Education in Chad

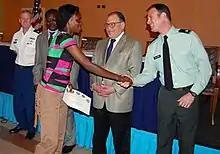
U.S. Army Africa Lt. Col. Stephen Salerno congratulates a student upon completion of military legal education in N'Djaema, Chad, September 2010.

Education in Chad is challenging due to the nation's dispersed population and a certain degree of reluctance on the part of parents to send their children to school. Although attendance is compulsory, Only 68% of boys continue their education past primary school, and over half of the population is Illiterate. The completion rate of primary school was 38 percent in 2021 for girls and 49 percent for boys. However, the completion rates for lower secondary education reveal a considerable drop-off, with only 14.1 percent of girls and 24.2 percent. Higher education is provided at the University of N'Djamena.